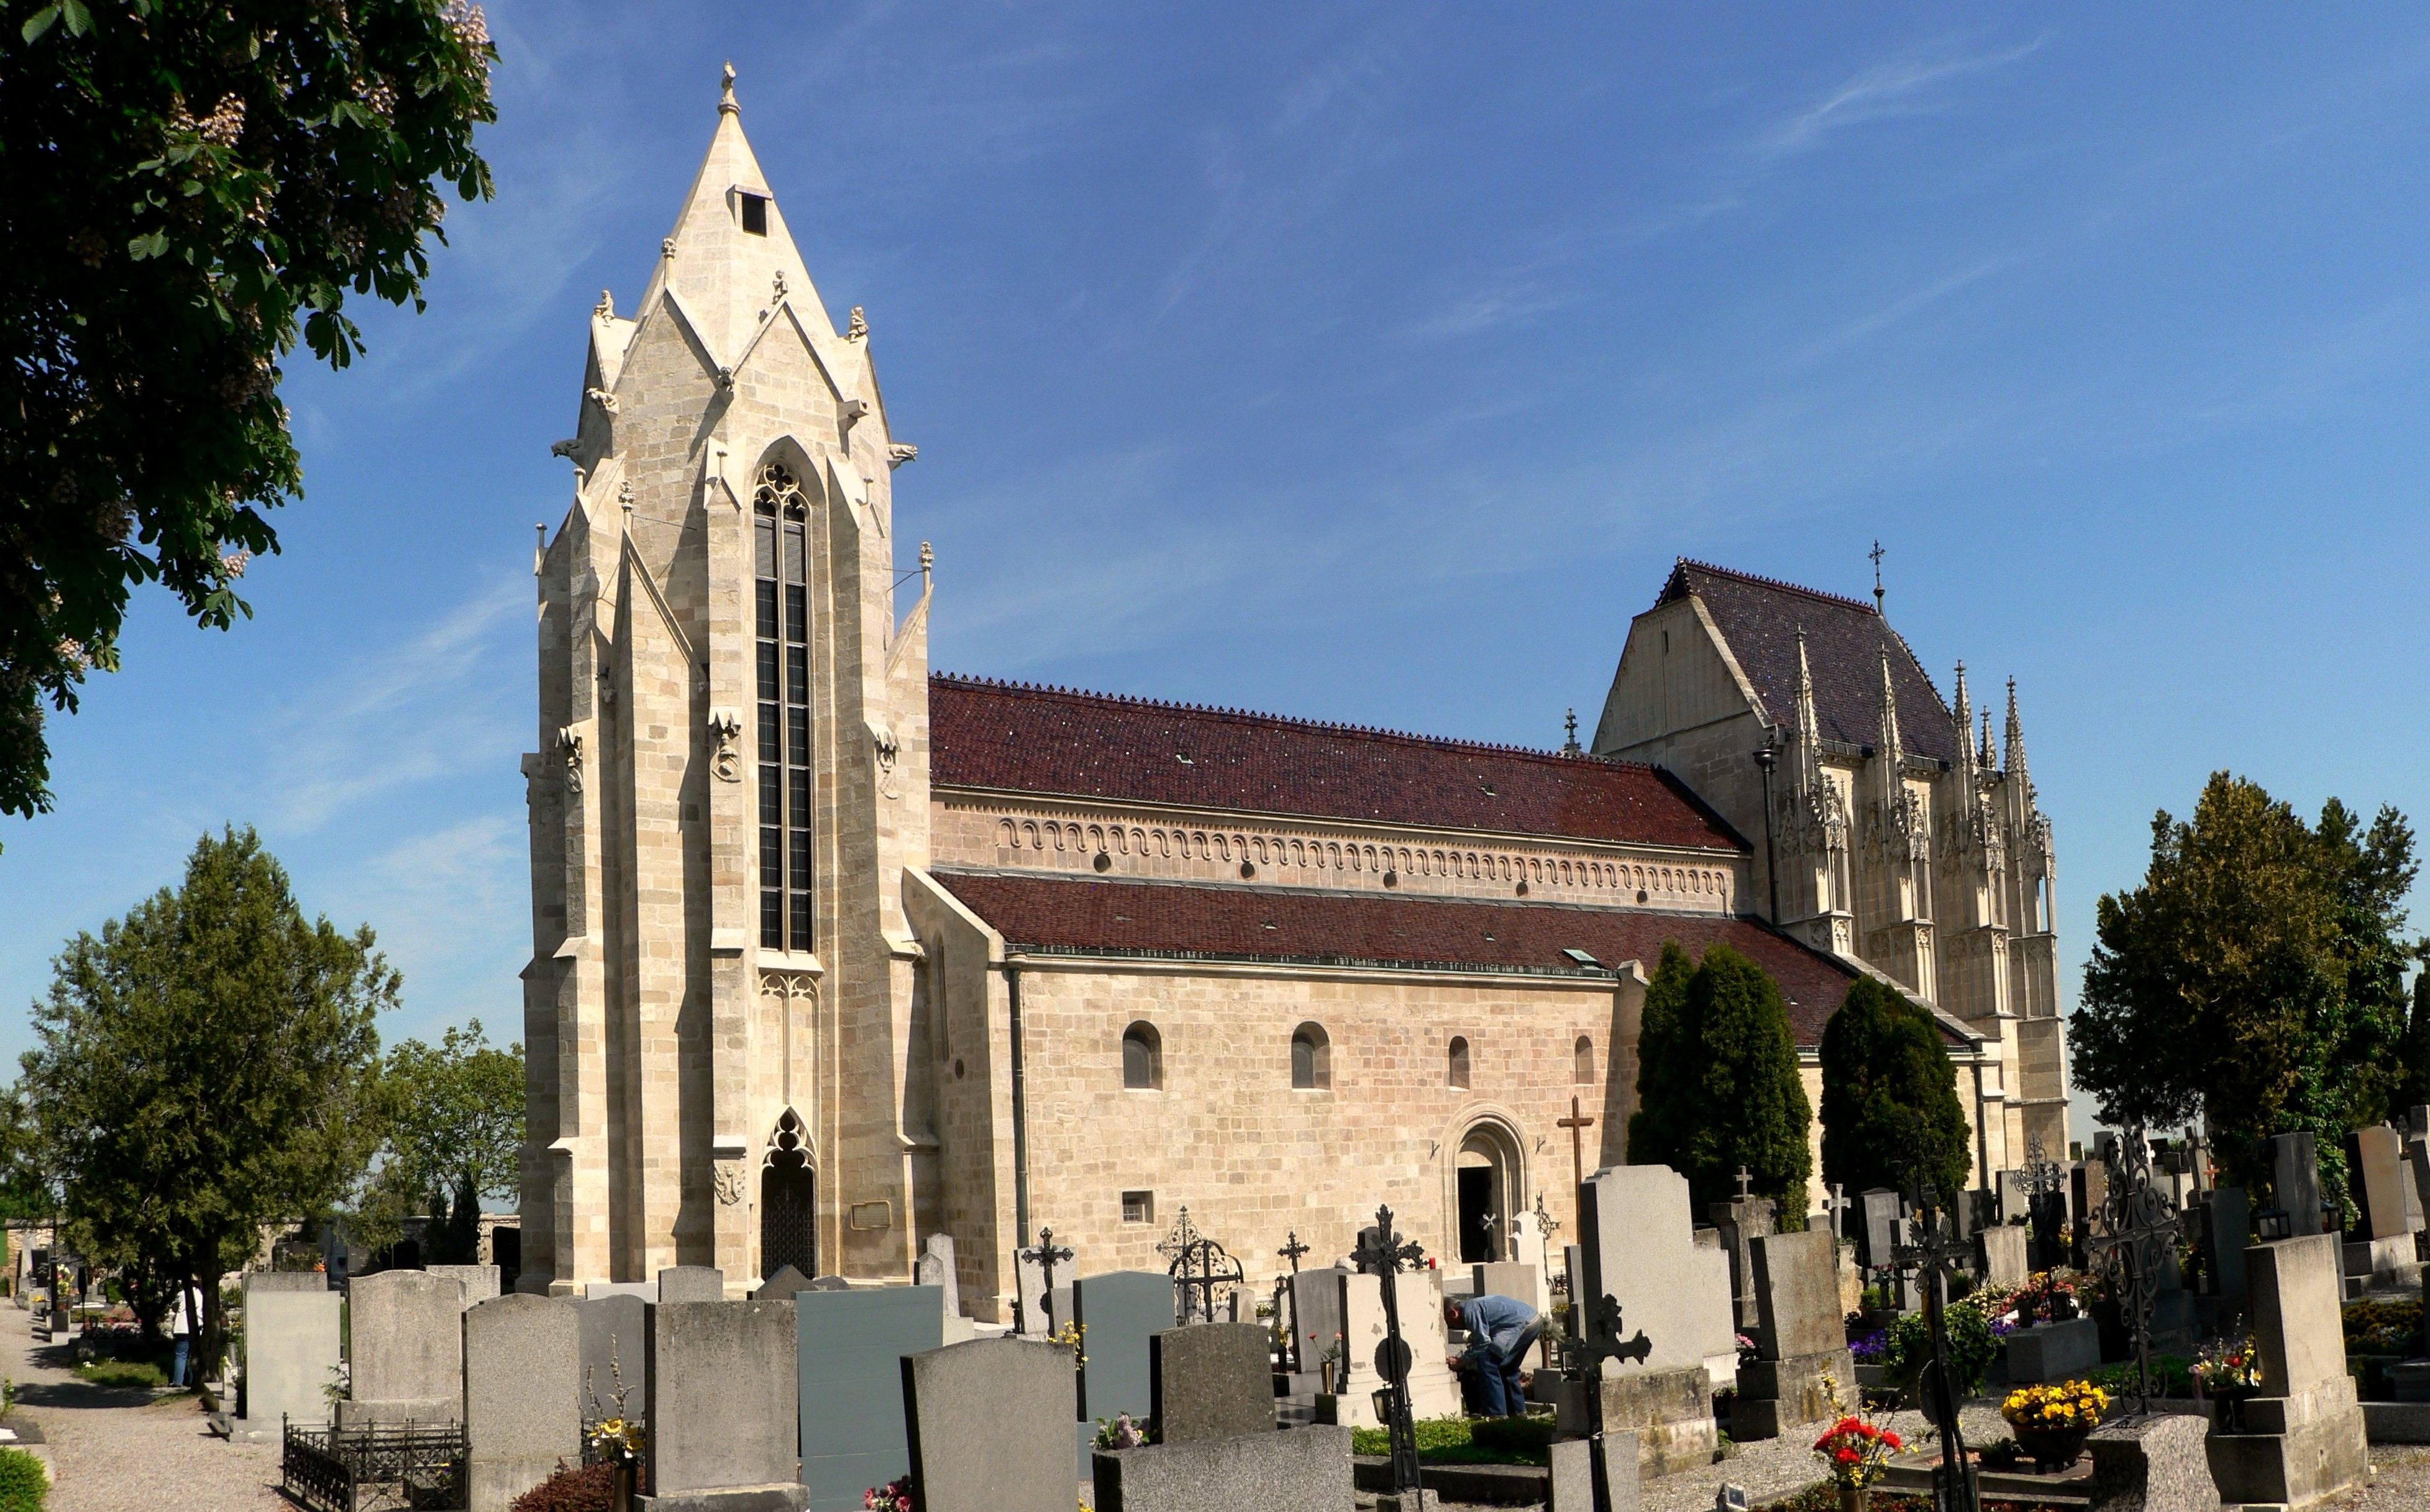
town, building, landmark, church, cathedral, chapel, cemetery, gothic, place of worship, synagogue, basilica, historic site, bad deutsch altenburg